Evergreen Valley College

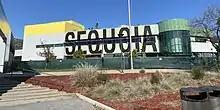
Sequoia Hall.

The San José-Evergreen Community College District was officially created on 1 July 1964, after which the district immediately began planning to build a community college.